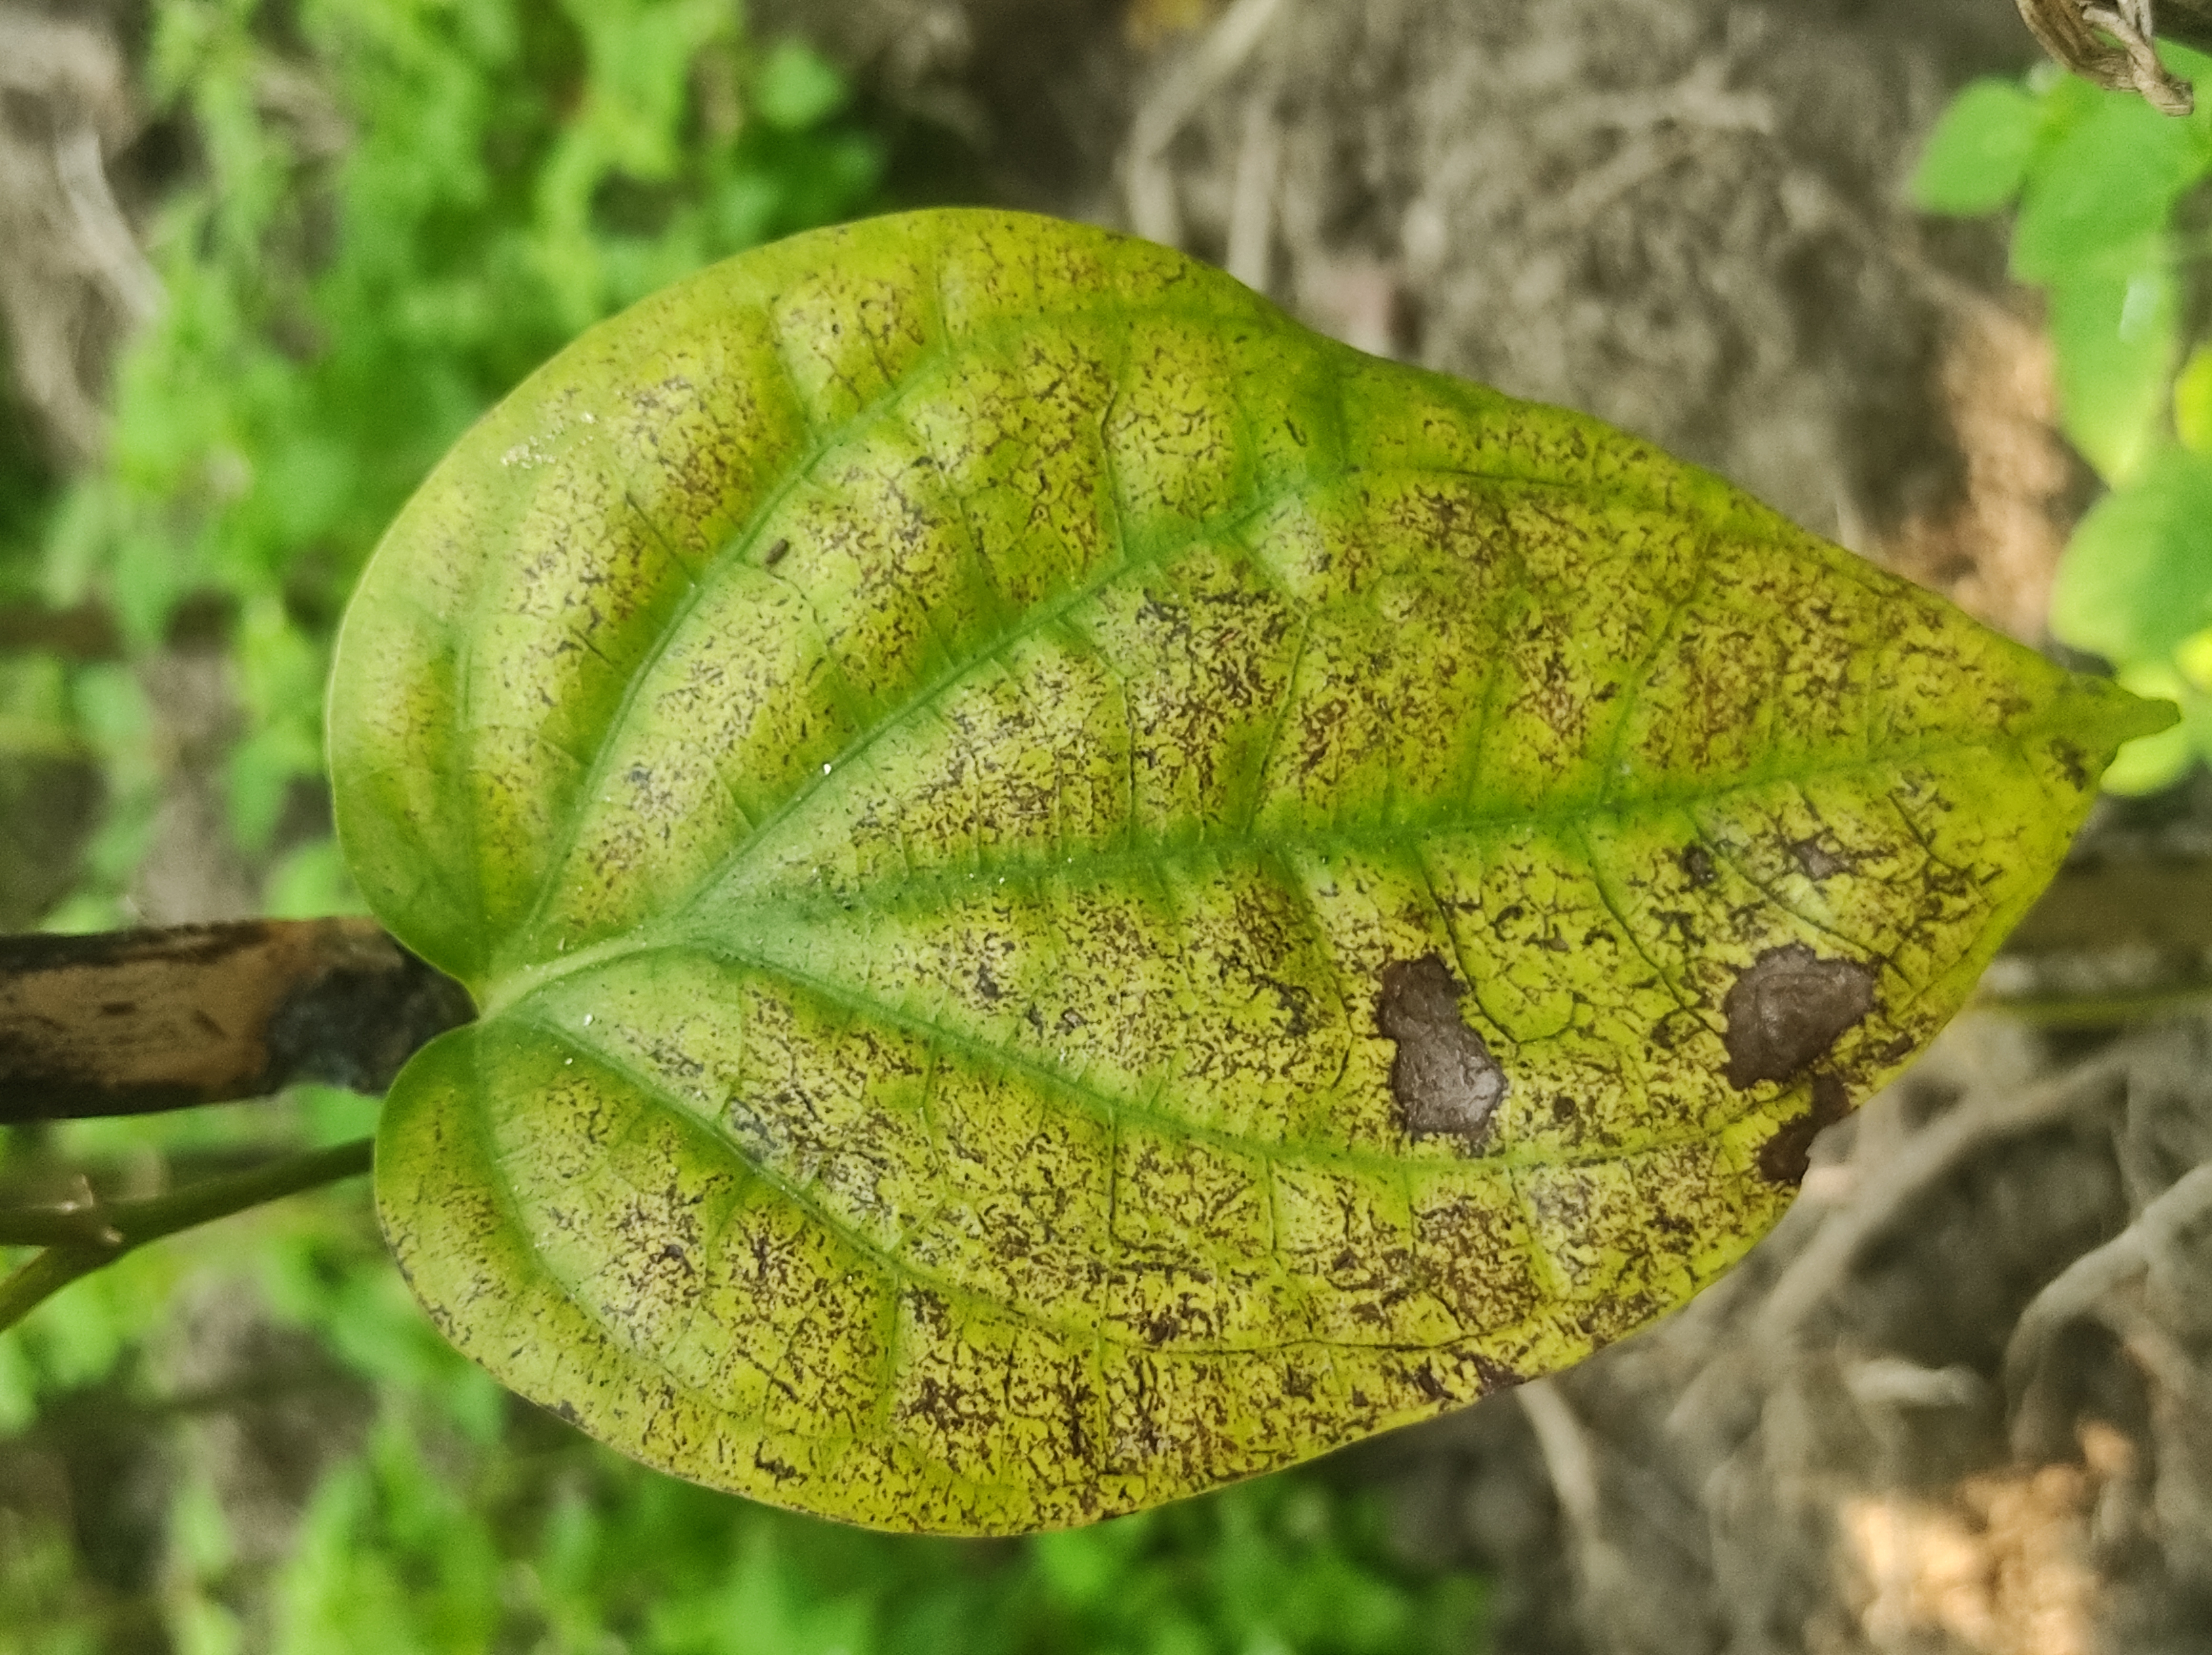
Label: Fungal_Brown_Spot_Disease